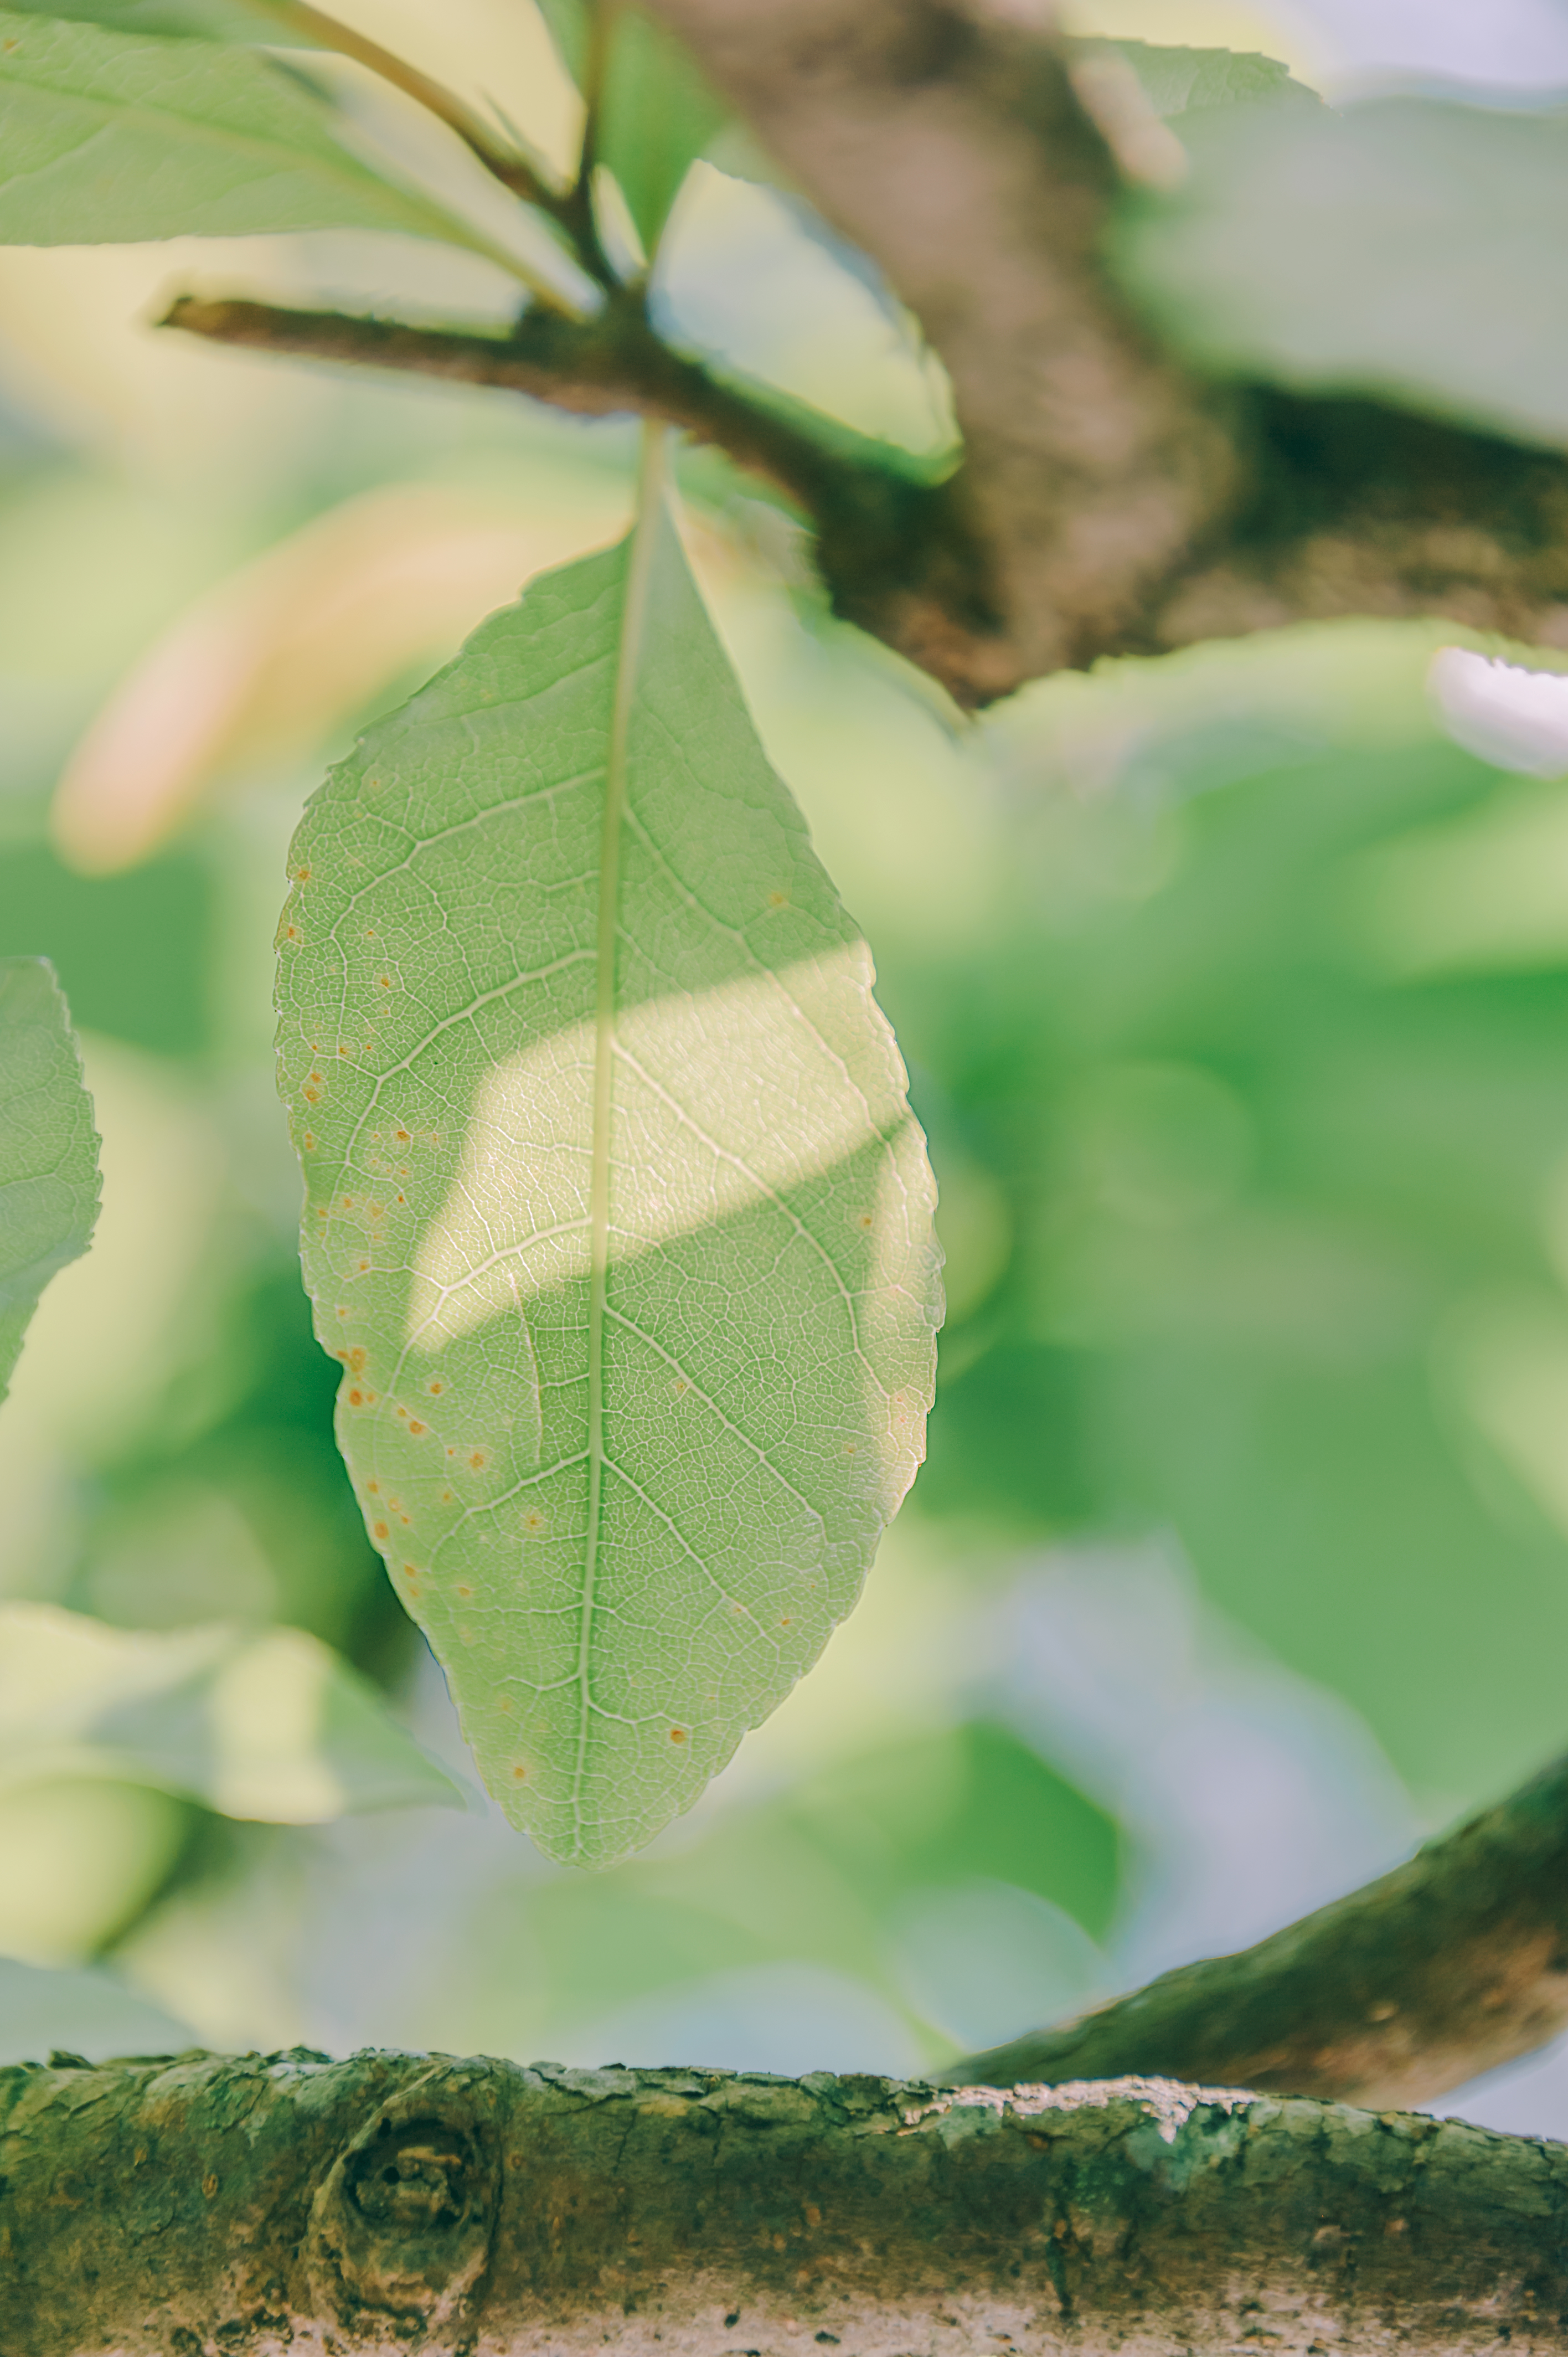
cute, lovely, photography, portrait, landscape, beauty, beautiful, light, wallpaper, alive, natural, simple, leaf, green, plant, plant stem, macro photography, plant pathology